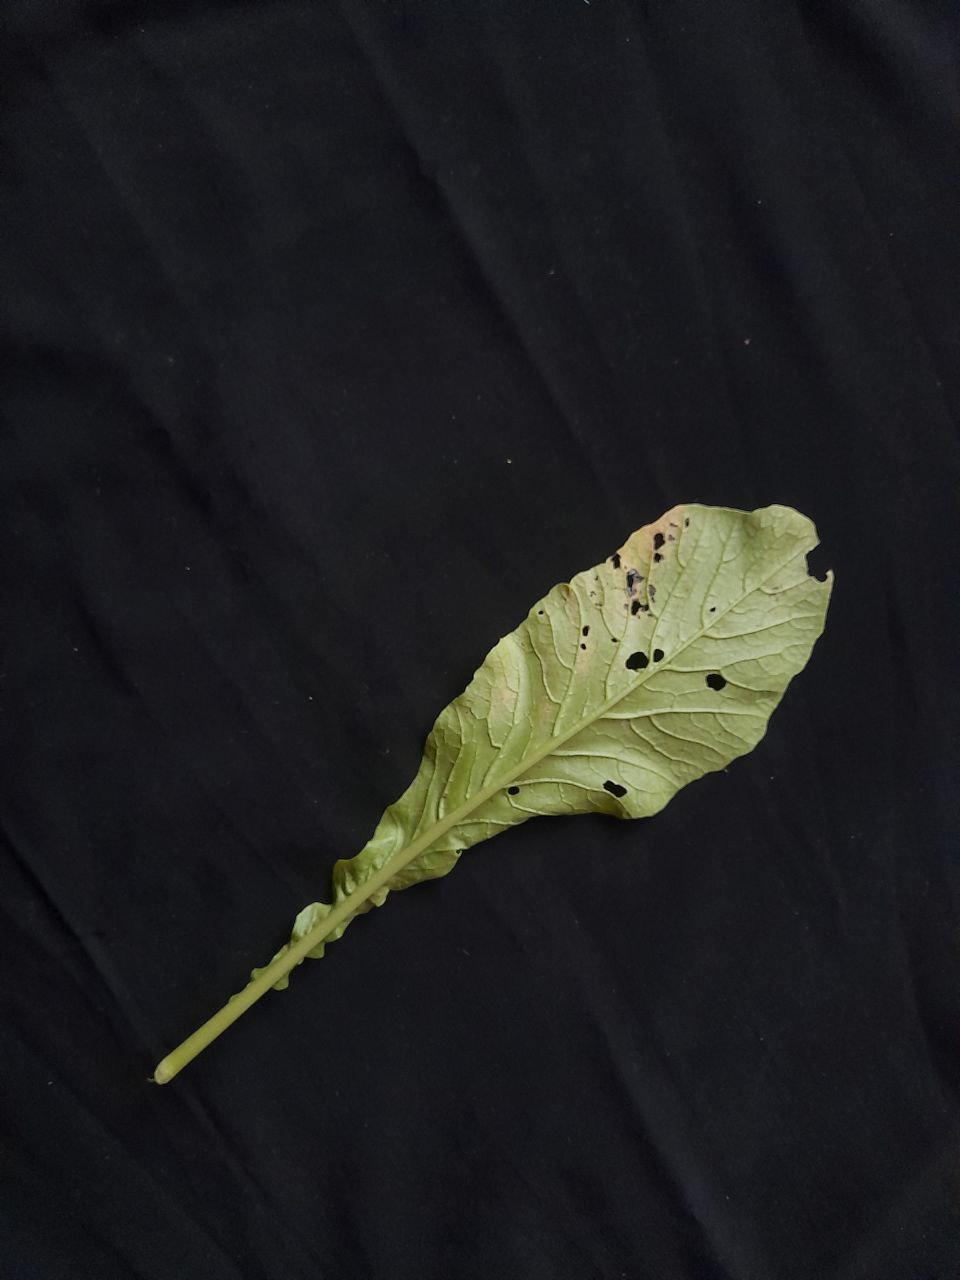
Label: flea beetle